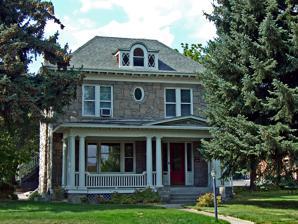
Building: Olsen House (Helena, Montana)
Country: United States of America
Year built: 1885
Historic house in Montana, United States United States historic place Olsen House U.S. National Register of Historic Places Show map of Montana Show map of the United States Location 516 North Park Avenue, Helena, Montana Coordinates 46°35′33″N 112°2′23″W / 46.59250°N 112.03972°W / 46.59250; -112.03972 Area less than one acre Built 1885 Architectural style Italianate , Vernacular Italianate NRHP reference No. 91000333 Added to NRHP March 22, 1991 The Olsen House is a historic house in Helena, Montana . It has been listed on the National Register of Historic Places since March 22, 1991. It stands opposite St. Peter's Cathedral . History The plot of land was purchased in 1874 by Amelia Dissa, and her husband Louis Derrick built a one and a half-story cottage facing Park Avenue. It was built with wood and designed in the Gothic Revival architectural style . After he died in the late 1870s, she married Ingethen Olsen, an American pioneer who owned a ranch in Fergus County, Montana , but the house remained in her name. By 1884–1885, they built a two-story rectangular addition and a gable. After Olsen died in 1904, his wife replaced the wooden cottage frame with a two-story front built with bluestone ; it was completed in 1908–1909. When she died in 1918, the house was inherited by her daughter Amelia M. Olsen, who lived there until 1946. Four years later, in 1950, the house was purchased by John Conway Harrison, who was elected as a justice of the Montana Supreme Court in 1961. He lived in the house until 1988, and he sold it to Robert Haseman in 1989. The house was later used as offices. References